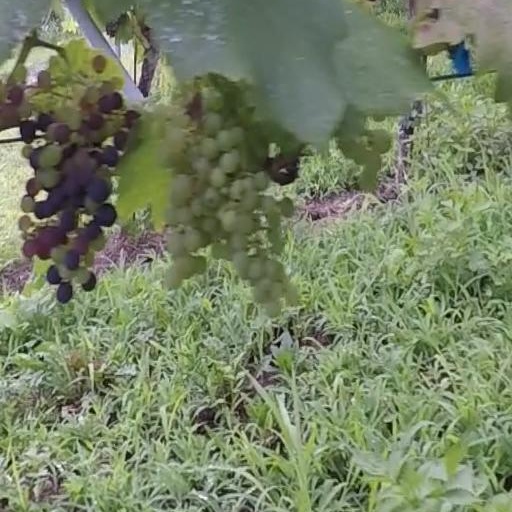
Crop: grape